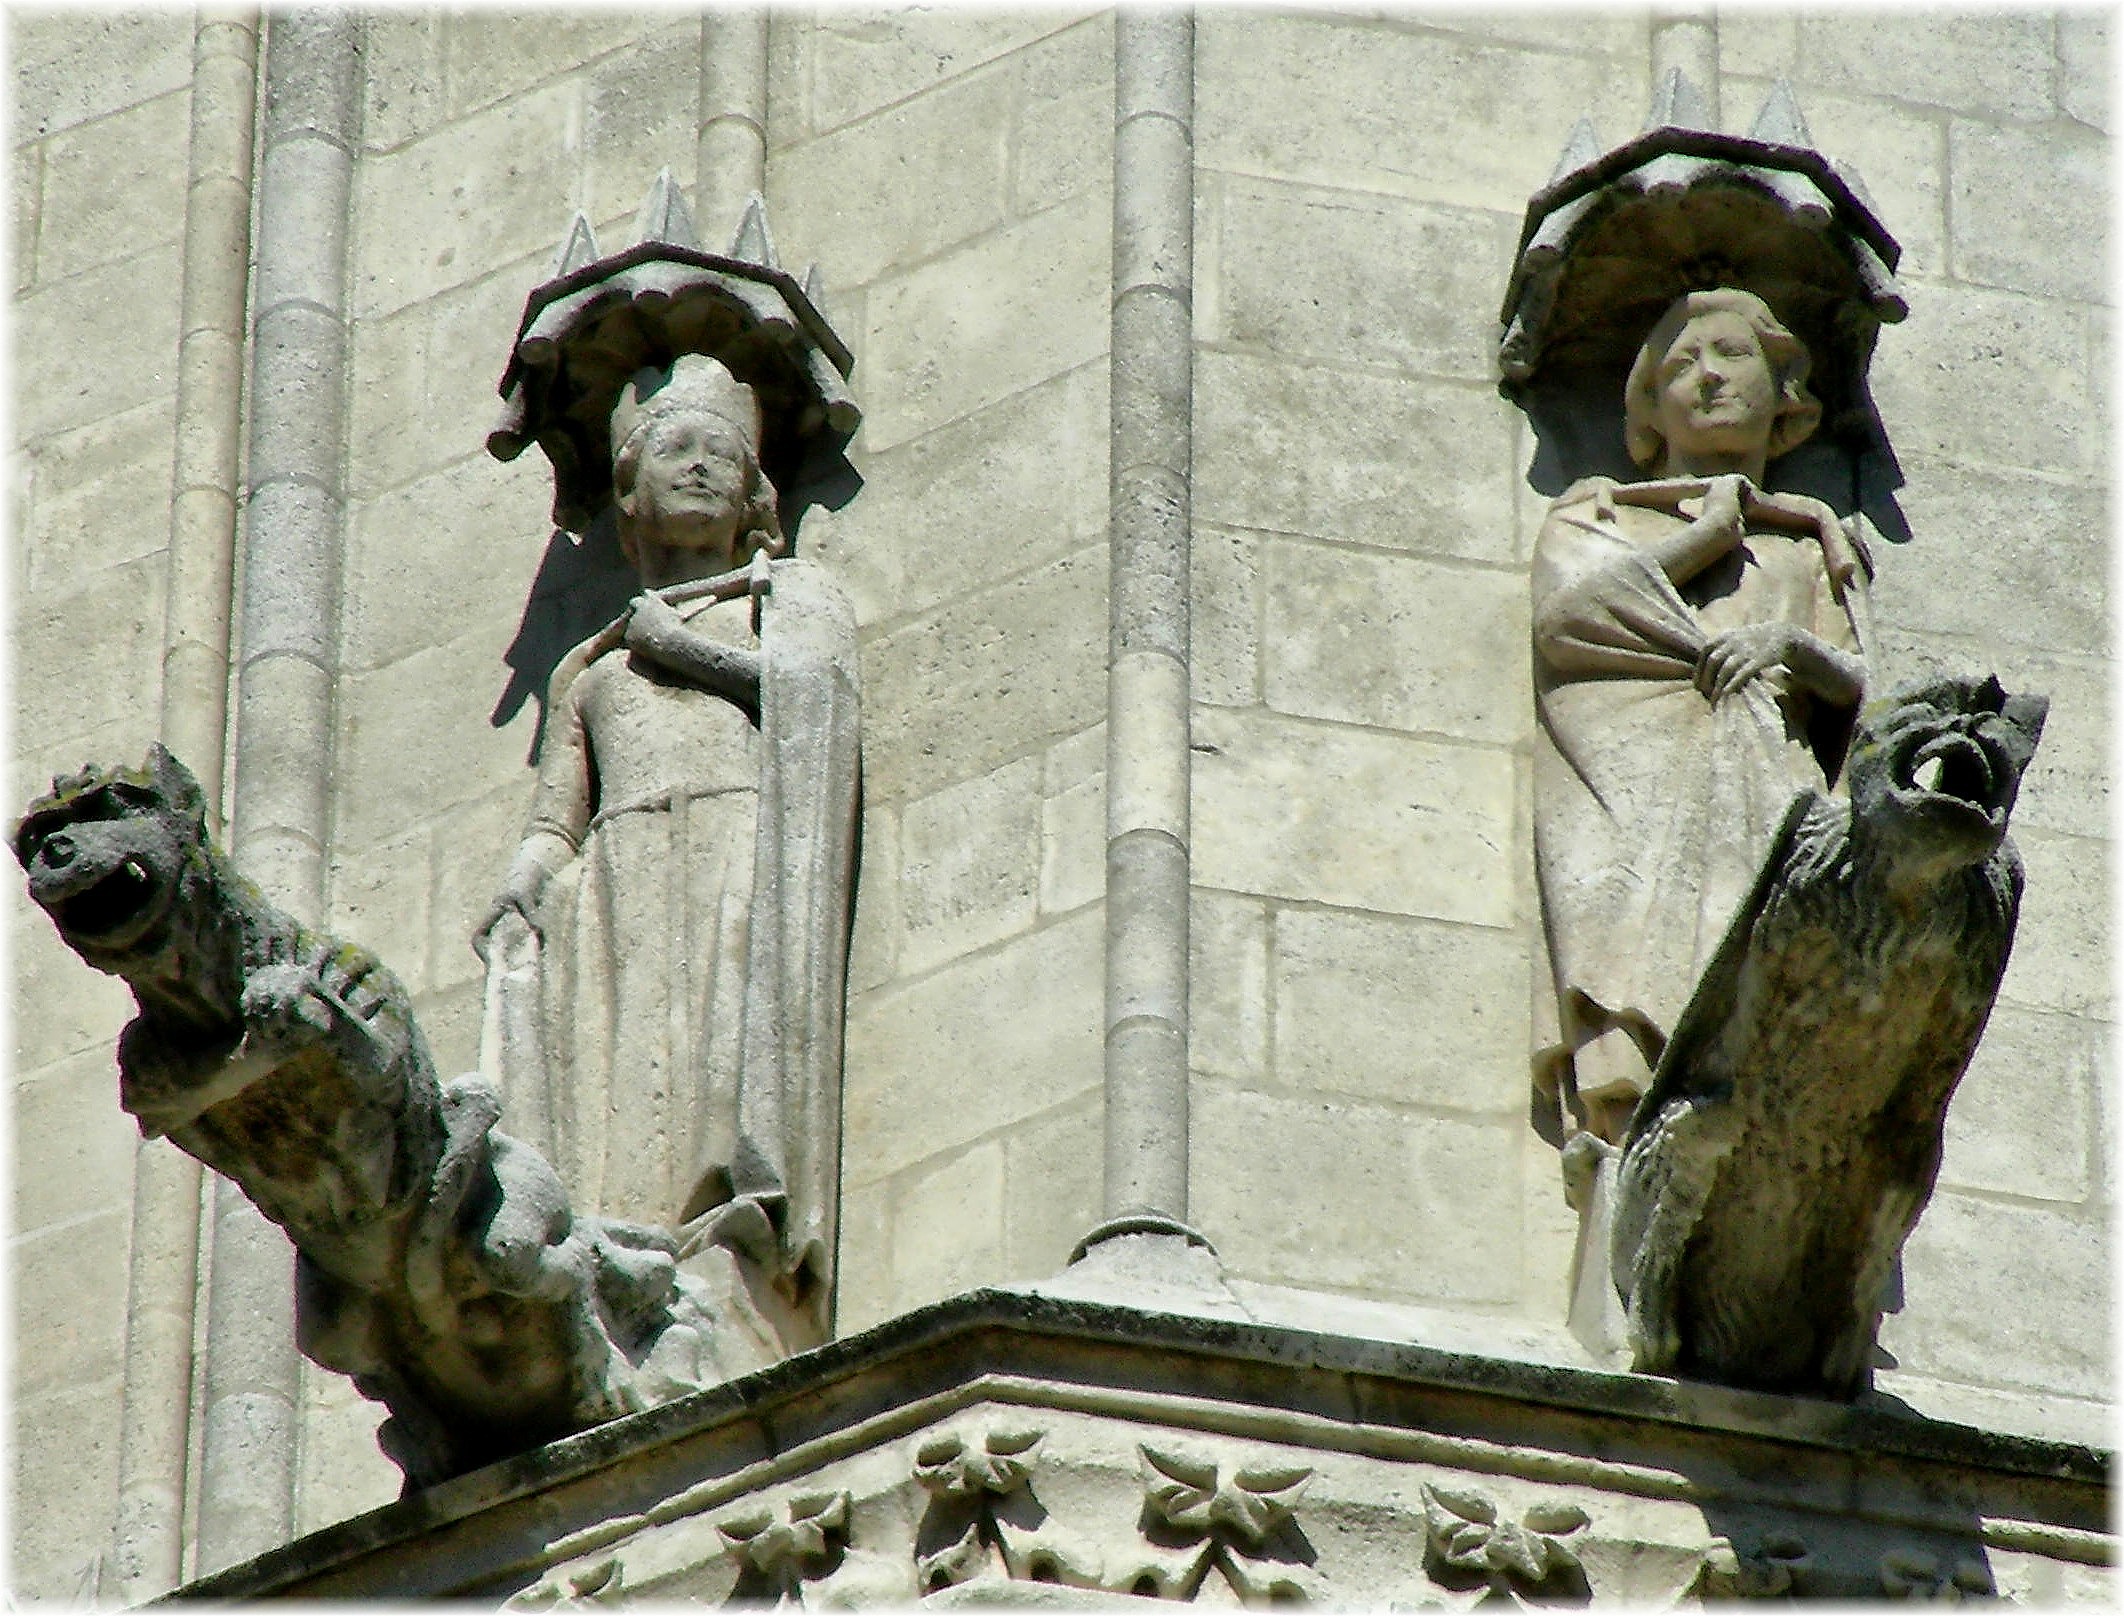
monument, statue, sculpture, art, spain, escultura, catedrales, piedra, burgos, pedra, espana, catedrais, iglesias, igrexas, esculpture, modern art, ancient history